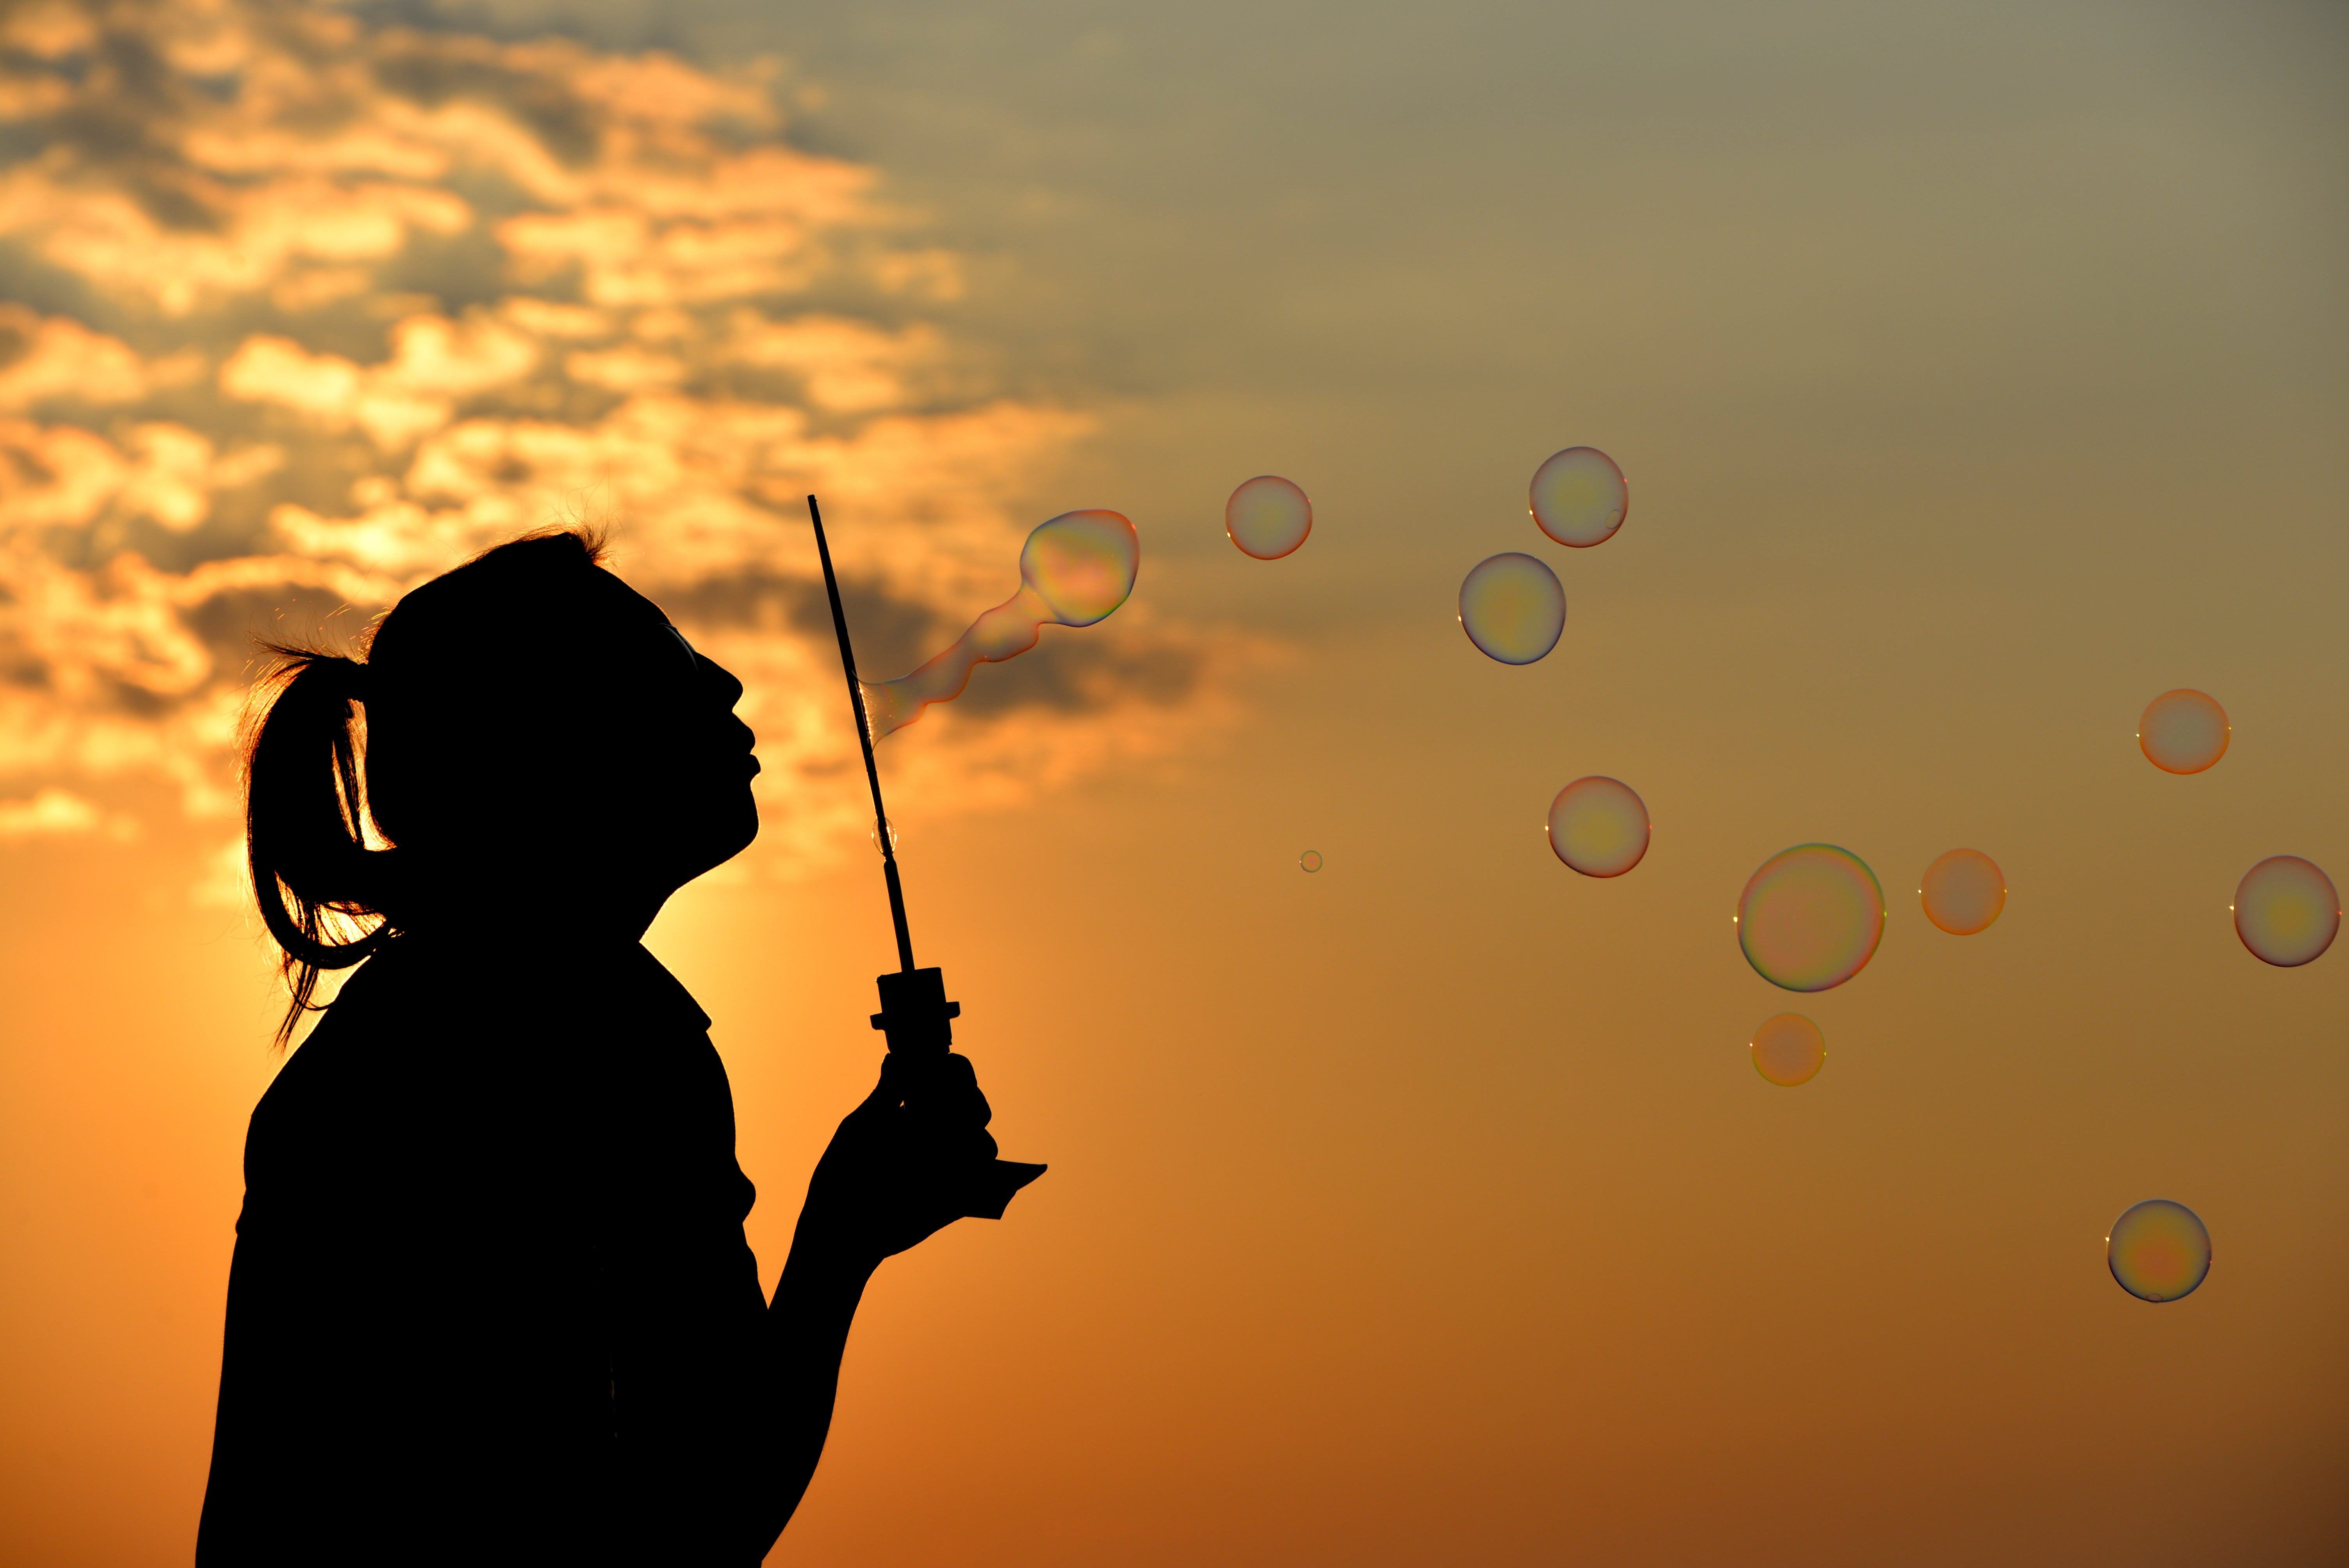
silhouette, cloud, sky, sun, woman, sunset, sunlight, morning, blowing, bubbles, blowing bubbles, atmosphere of earth